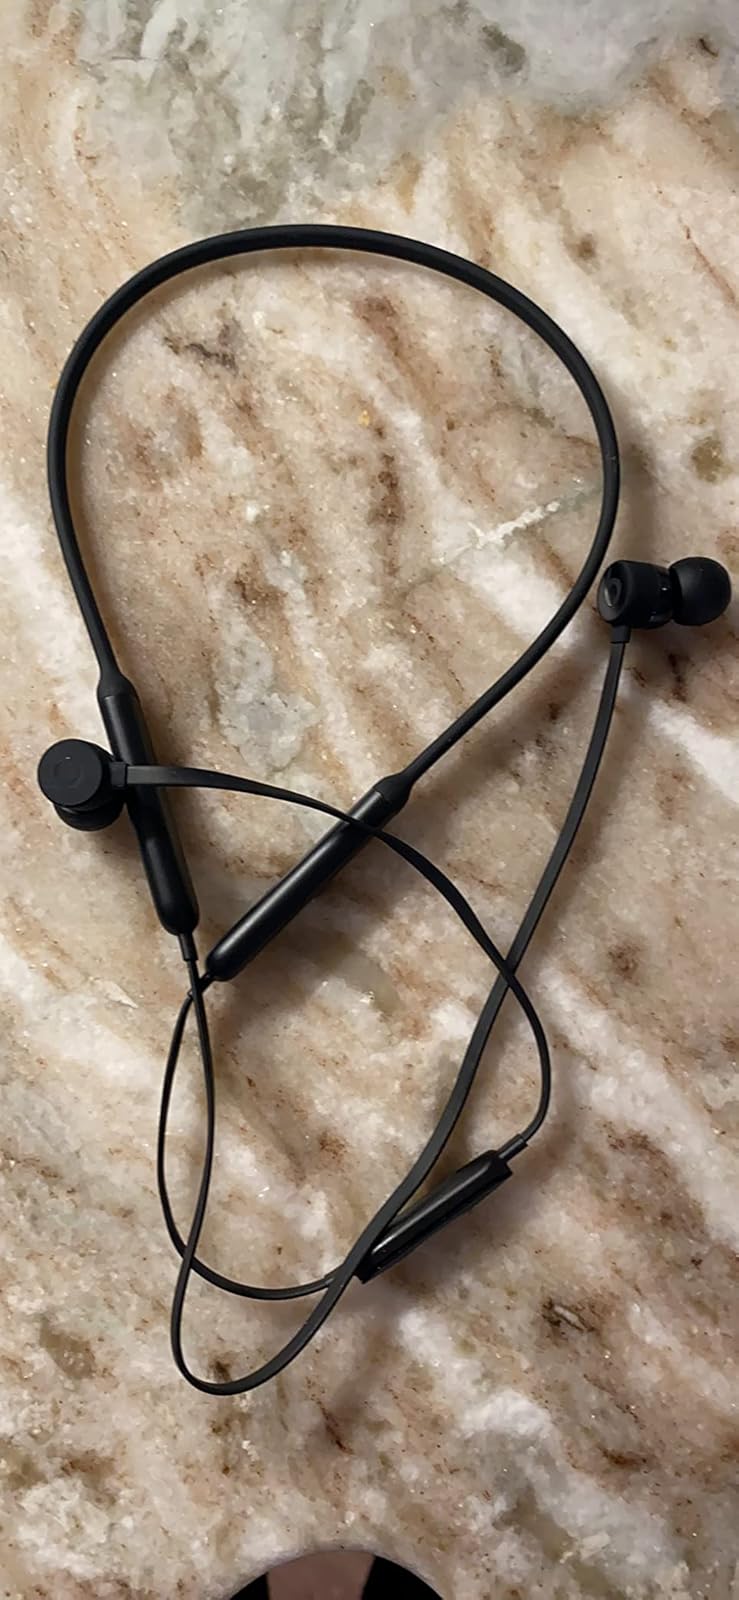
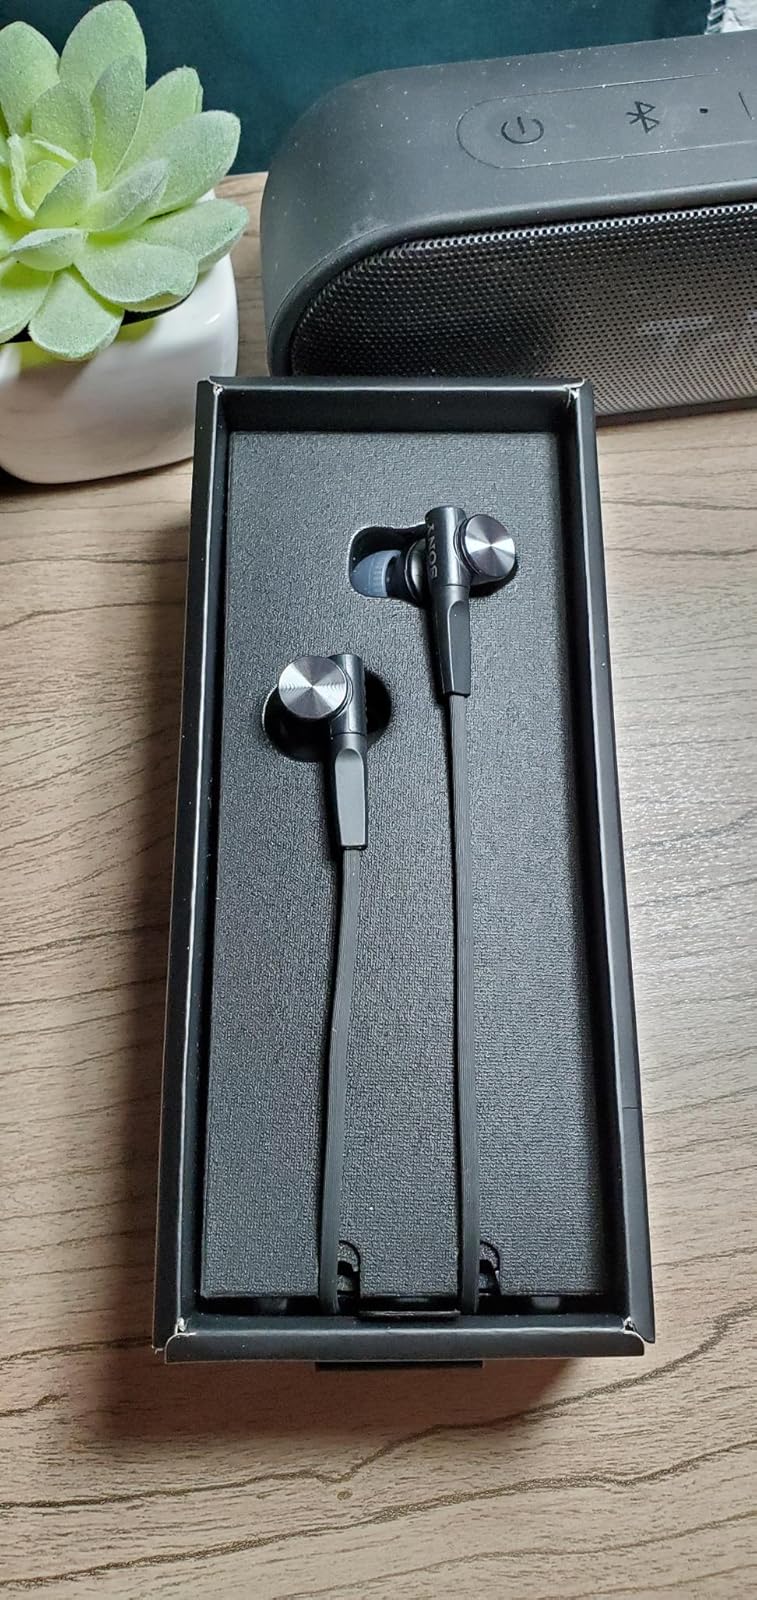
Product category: headphones
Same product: no